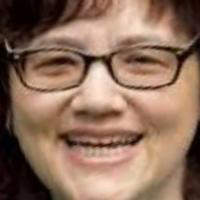
Age group: age 41-55